2016–2022 Yemen cholera outbreak

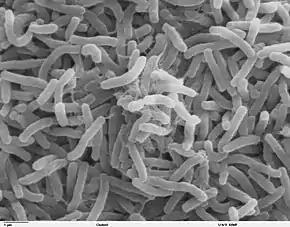
Scanning Electron Microscope (SEM) image of "Vibrio cholerae" bacteria

As of 2017, Yemen had a population of 25 million and was geographically divided into 22 governorates.